Chellah

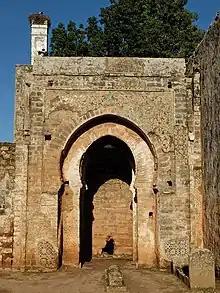
The "zellij"-decorated gateway to the madrasa

The rampart walls surrounding the site are built in rammed earth (or pisé). They are pierced by three gates and interspersed with defensive towers. The towers typically have a square base and contain three levels inside. The most monumental gate is in the northwestern part of the enclosure and is built in brick and cut stone with carved ornamentation. It is one of the most exceptional gates built by the Marinids, demonstrating influences from earlier monumental gates built by the Almohads (e.g. Bab er-Rouah and Bab Oudaya). The gate's façade is decorated with two polylobed arch motifs around the pointed horseshoe-shaped archway. The spandrels of the arch are filled with a foliate arabesque motif featuring a carved shell at their centers. The whole composition is framed by a rectangular frieze (an "alfiz") containing a Kufic Arabic inscription that details the construction of the gate. The gate is flanked by two towers that have prismatic or semi-octagonal bases but are crowned with square turrets. The transition from the semi-octagonal body of the tower to the square turret above is accomplished with the use of "muqarnas" in the corners. Inside, the gate has a bent passage that turns 90 degrees. The inner façade of the gate, facing towards the religious complex, is decorated with a simpler version of the motifs seen on the outside of the gate.